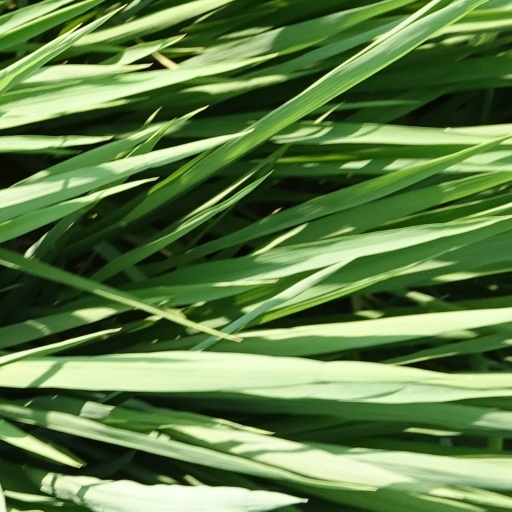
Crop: rice